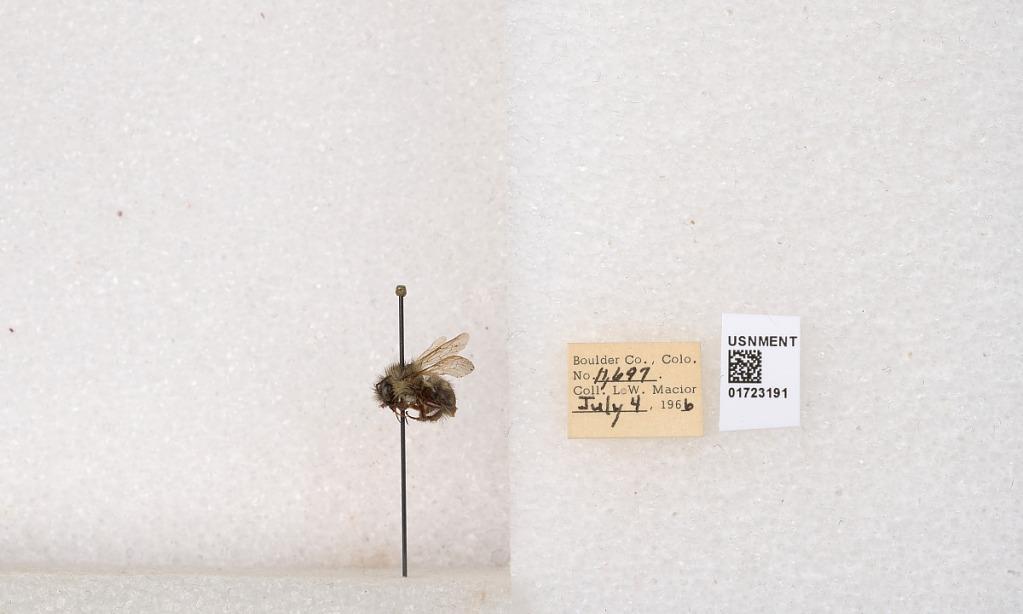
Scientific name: Bombus flavifrons Cresson
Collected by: L. Macior
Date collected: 1966-7-4
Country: United States
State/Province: Colorado
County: Boulder
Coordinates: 40.0925, -105.358